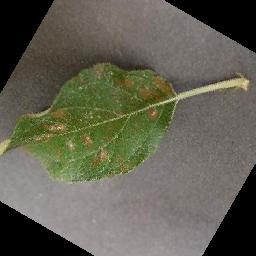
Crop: apple
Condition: cedar_rust